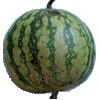
Label: watermelon